A Brighter Tomorrow

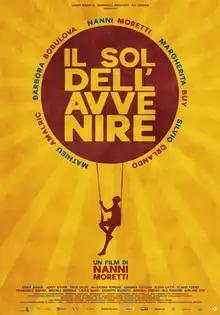
Theatrical release poster

A Brighter Tomorrow is a 2023 Italian-French comedy-drama film co-written and directed by Nanni Moretti.